Forage fish

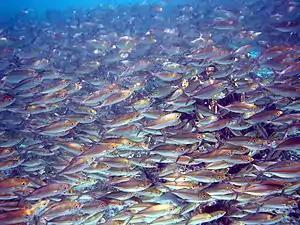
These small goldband fusiliers are typical forage fish. They swim in large schools for protection from larger predators.

Forage fish, also called prey fish or bait fish, are small pelagic fish that feed on planktons (i.e. planktivores) and other small aquatic organisms (e.g. krill). They are in turn preyed upon by various predators including larger fish, seabirds and marine mammals, this making them keystone species in their aquatic ecosystems.